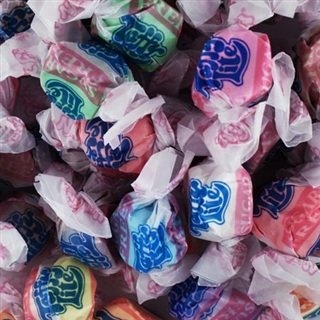
Item Name: 5 LB. Lite Sugar Free (Assorted) Salt Water Taffy - Gourmet Taffy by Taffy Town
Bullet Point 1: YOU ARE IN FOR AN ENJOYABLE TREAT: Salt Water Taffy by Taffy Town includes 5 lbs. of delicious gourmet taffy, individually wrapped for maximum freshness. Made in the USA.
Bullet Point 2: PERFECTION IN CONFECTION: Our goal is to provide the most flavorful, true-to-life varieties of soft, whipped-style taffy. With over 75 flavors to choose from, you are sure to find the taffy you love.
Bullet Point 3: OLD-FASHIONED UNIQUE RECIPE: For over 100 years Taffy Town has perfected its famous recipe. Each piece comes from a 24-hour long hand-made batch process to produce its perfect soft texture.
Bullet Point 4: ALLERGEN FREE: Everyone can try our delicious taffy treats. We offer a completely nut, gluten & soy free taffy for all our flavors. Kosher certified and comes in both regular and sugar free options.
Bullet Point 5: WHAT’S INCLUDED: Each bag contains 5 pounds of Lite Sugar Free Assorted flavored salt water taffy, individually wrapped for maximum freshness. Approximately 400-500 pieces. Made in the USA.
Product Description: With Taffy Town salt water taffy, you are in for an enjoyable treat! Each bag has individually wrapped delicious gourmet taffy. Can’t decide which delicious Taffy Town flavor you want to take home with you? Try our wonderful selection of assorted flavors, including: Banana, Grape, Orange Crème, Peppermint, Raspberry, Watermelon, Caramel Swirls, Juicy Cherry, Chocolate, Green apple, Licorice Swirls, Neapolitan, Cinnamon, Root beer Float and Vanilla. Taffy Town is a 4th generation family business based out of the USA. We are dedicated to carrying on the delicious legacy that came before us. Through the years, we have been able to perfect and refine our taffy making process. Each piece of our candy taffy comes from a hand-made batch process. Taffy Town is famous for its unique recipe, using egg whites to create a whipped nougat style taffy with a soft texture that melts in your mouth. By using a whipping process and 24-hour long batch conditioning process, we produce a perfect soft texture; add to that the finest domestic and imported flavors, and the result is perfection in confection! At Taffy Town, we make sure we always have the best of flavors. Our goal is to provide the most flavorful, true-to-life varieties of soft, whipped style taffy you can find. We are always testing new flavors and adding them to our list every year. With 75 flavors and all kinds of different assortments you are sure to find a taffy that you love. Our business is committed to the candy excellence we started over 100 years ago, and we want everyone to be able to partake in our delicious taffy treats. We are proud to offer a completely nut, gluten & soy free taffy for all our flavors. Even our new Peanut Butter and PB&J flavors are nut free! Our taffy is Kosher certified and comes in both regular and sugar free options.
Value: 80.0
Unit: Ounce

Price: 38.98